Prosecutor's office of the Autonomous Republic of Crimea

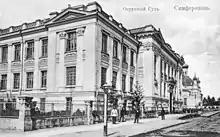
The District Court of Simferopol

The District Court of Simferopol consisted of two houses and began its work on 22 April 1869 after the issue of the Senate's decree dated 5 July 1868. According to that decree prosecutor of the Simferopol District Court was guided by the Ministry of Justice and the prosecutor of Odessa Court of Justice.